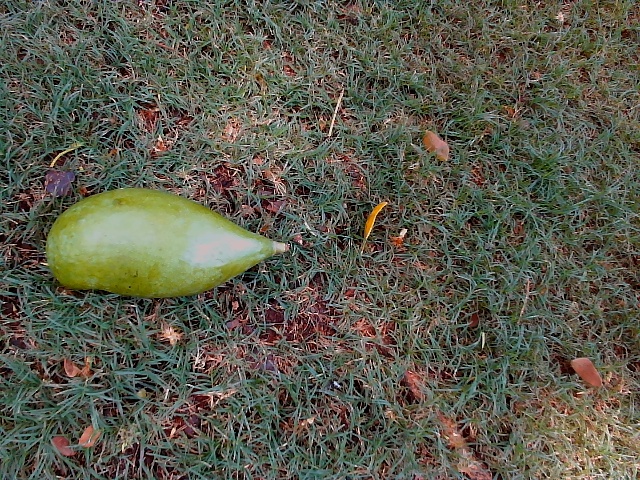
Label: Raw_Mango